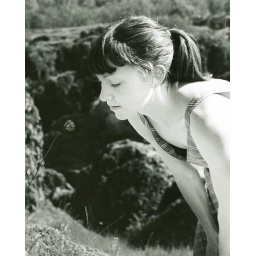
Lily smelling a flower near the canyon n Chico ca.